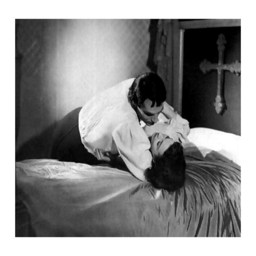
wallpaper with a living room and a window seat called play